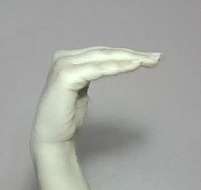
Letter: haa